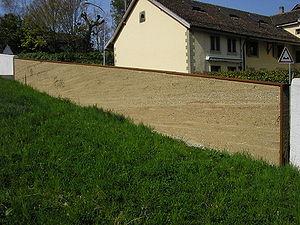
Mur en pisé réalisé en 2007 à la mairie de Confignon (Genève, Suisse). Artisan
Le pisé est un mode de construction en terre crue, comme l'adobe ou la bauge. On le met en œuvre dans des coffrages appelés banches. La terre est idéalement graveleuse et argileuse, mais on trouve souvent des constructions en pisé réalisées avec des terres fines.